Anna Lembke

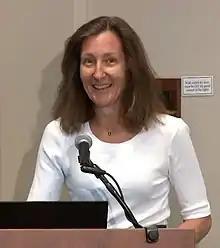
Lembke speaking at Stanford University (2019)

Anna Lembke (born November 27, 1967) is an American psychiatrist practicing in the field of addiction medicine who is chief of the Stanford Addiction Medicine Dual Diagnosis Clinic at Stanford University. She is a specialist in the opioid epidemic in the United States and the author of "Drug Dealer, MD, How Doctors Were Duped, Patients Got Hooked, and Why It’s So Hard to Stop". Her book, "Dopamine Nation: Finding Balance in the Age of Indulgence", was released in August 2021 and became a "New York Times" bestseller.